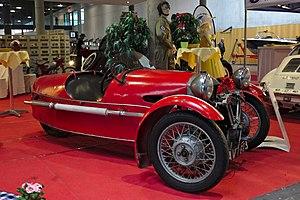
Un cyclecar ou cycle-car est une catégorie de voiturette légère de 3 ou 4 roues, de moins de 350 kg, et 1100 cm³ maxi, fabriquée essentiellement en Europe et en Amérique du Nord, entre 1910 et la fin des années 1930. Ce type de véhicule économique était soumis à un régime juridique et fiscal spécifique avantageux d'entre-deux-guerres, avant que les microcars ne lui succède après-guerre. Elles subsistes à ce jour à titre d'automobile de collection ou de quelques modèles de série modernes ou de kit car néo-rétro...
La Morgan 3-Wheeler est une voiture produite par Morgan Motor de 1909 à 1952. Cinquante-neuf ans après sa disparition, une seconde génération sort en 2011 de l'usine de Mavern Link. La 3-Wheeler est appelée ainsi en référence à ses trois roues.